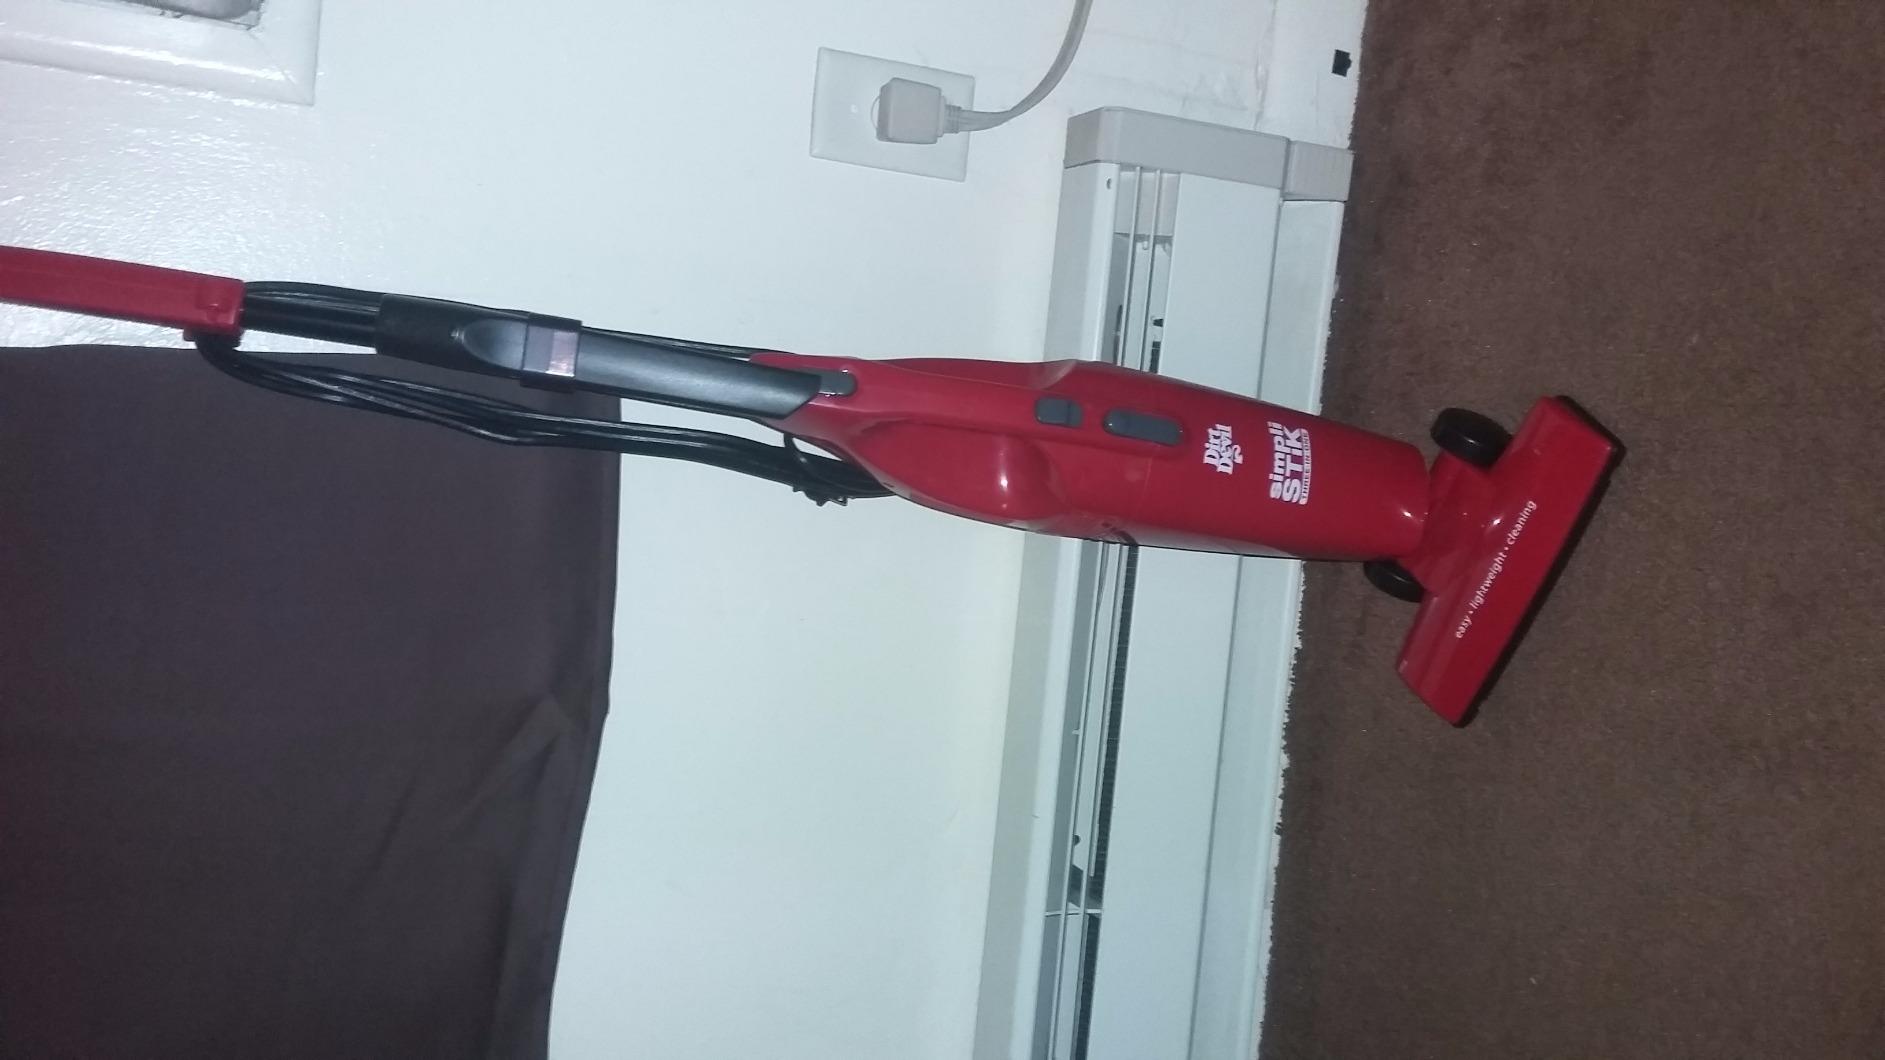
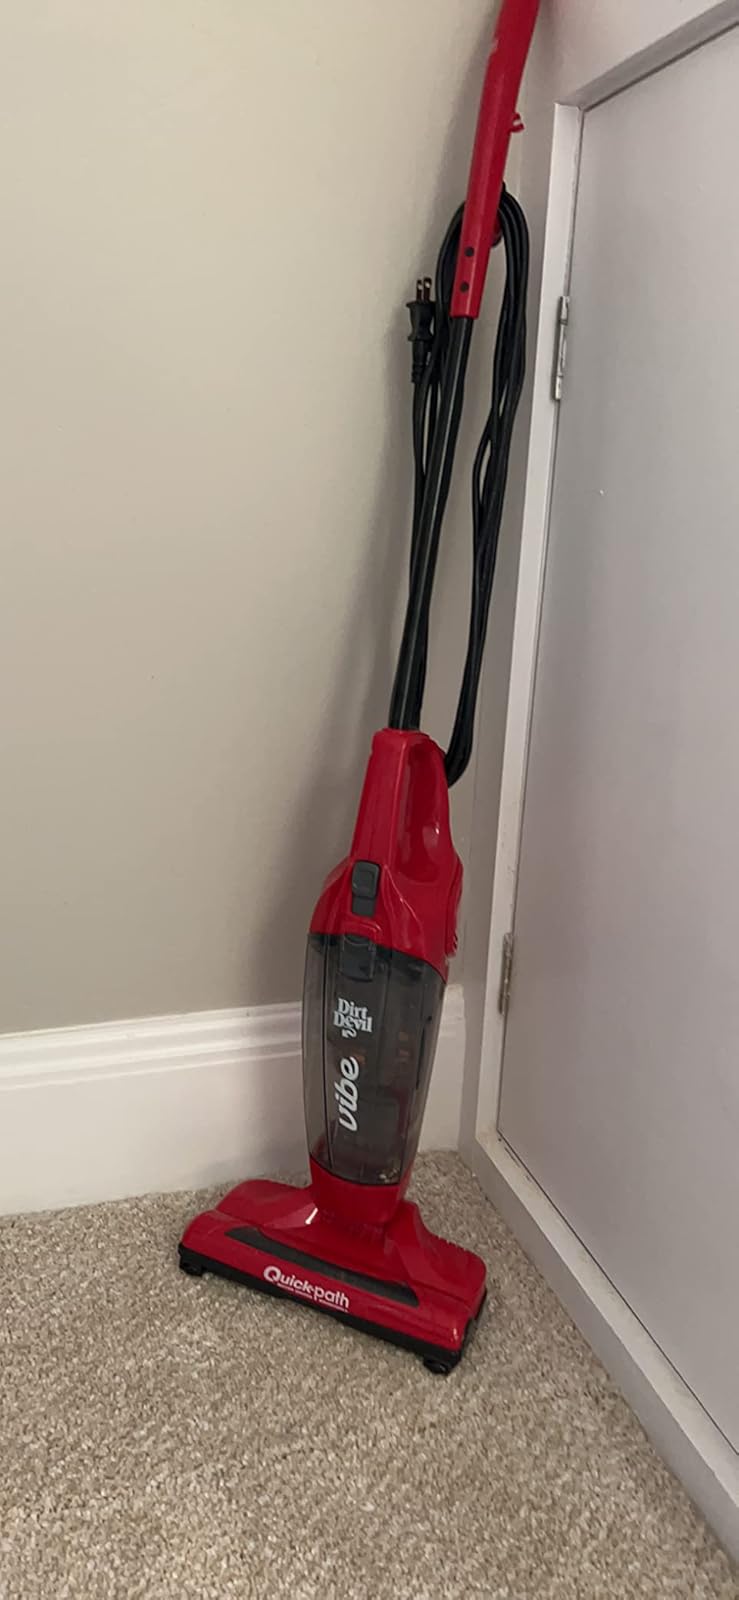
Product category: items_vacuum
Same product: no